Haze

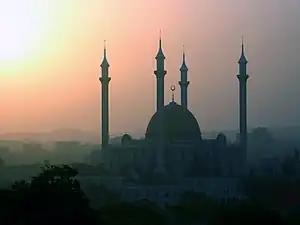
Harmattan Haze in Abuja

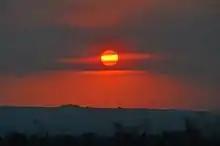
Haze over the Mojave Desert from a brush fire in Santa Barbara, California, seen as the Sun descends on the 2016 June solstice, allows the Sun to be photographed without a filter.

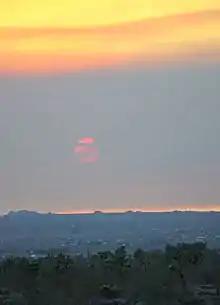
Haze as smoke pollution over the Mojave from fires in the Inland Empire, June 2016, demonstrates the loss of contrast to the Sun, and the landscape in general.

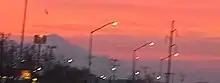
Haze causing red sky, due to the scattering of light on smoke particles, also known as Rayleigh scattering during Mexico's forest fire season

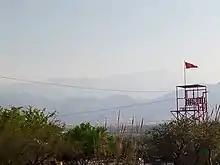
Haze in Monterrey, Mexico, during grassland fires

Haze is traditionally an atmospheric phenomenon in which dust, smoke, and other dry particulates suspended in air obscure visibility and the clarity of the sky. The World Meteorological Organization manual of codes includes a classification of particulates causing horizontal obscuration into categories of fog, ice fog, steam fog, mist, haze, smoke, volcanic ash, dust, sand, and snow. Sources for particles that cause haze include farming (stubble burning, ploughing in dry weather), traffic, industry, windy weather, volcanic activity and wildfires.